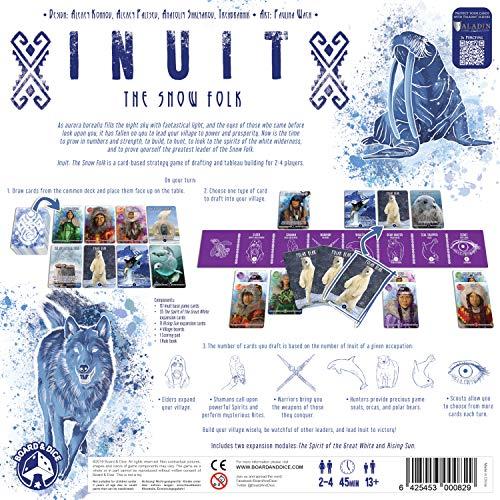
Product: Board & Dice Inuit: The Snow Folk
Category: Toys & Games | Games & Accessories | Board Games
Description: Inuit: the snow folk is a card-based strategy Game of drafting and Tableau building.
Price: $36.12
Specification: ProductDimensions:11.8x11.8x3inches|ItemWeight:2.36pounds|ShippingWeight:2.36pounds(Viewshippingratesandpolicies)|ASIN:B07QDT7KLP|Itemmodelnumber:NSK026|Manufacturerrecommendedage:13yearsandup